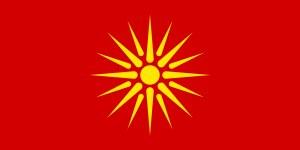
L'histoire de la Macédoine du Nord, petit État du sud des Balkans, commence, au sens strict, lors de son indépendance vis-à-vis de la République fédérative socialiste de Yougoslavie en 1991. Dans un sens plus large, l'histoire de la « Macédoine », dont traite le présent article, concerne un ensemble géographique et historique bien plus vaste, habité par de nombreux peuples au cours du temps. Le territoire ainsi désigné a maintes fois changé de forme et fut inclus dans divers États successifs. La république actuelle n'occupe que le tiers du royaume antique. Elle regroupe la majorité des Slaves macédoniens, parlant une langue slave, également présente en Bulgarie du sud-ouest et en Grèce du nord, et linguistiquement proche du bulgare. La République de Macédoine du Nord abrite aussi des minorités albanaises, valaques et tsiganes.
Les Macédoniens slaves sont les habitants slaves méridionaux de la région de Macédoine. La majorité des Macédoniens slaves vivent en Macédoine du Nord, pays issu de la dislocation de la Yougoslavie, indépendant depuis 1992, mais on trouve des minorités slavo-macédoniennes à l'Est de l'Albanie, au Sud-Ouest de Bulgarie, en Grèce du Nord et en Serbie méridionale, ainsi que dans la diaspora.
Le drapeau de la Macédoine du Nord est composé d'un soleil jaune à huit rayons sur un ciel rouge. Il a été adopté en 1995.